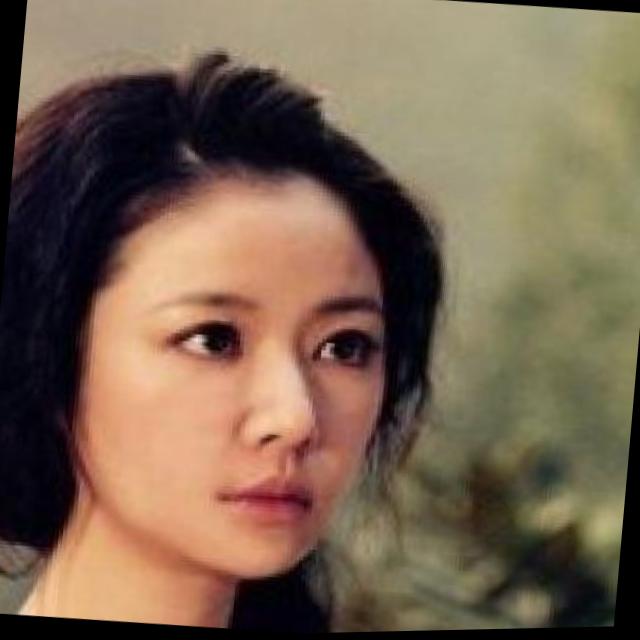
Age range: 21-44